Chimney Peak Wilderness

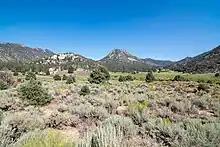
View of Chimney Peak Wilderness, 2019

The Chimney Peak Wilderness is a wilderness area located northwest of Ridgecrest, in southeastern Tulare County, California.